Peter Anker

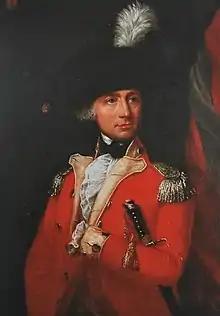
Painting by Nils Gude

Anker was born in Fredrikshald, Norway as a son of Erik Ancher (1709–1785) and Anne Catherine Tank (1723–1761). He was a brother of Carsten Tank Anker, and changed his surname from Ancher to Anker in 1778.